Day of the Painter

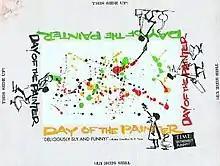
Promotional art by Tom Jung

Day of the Painter is a 1960 American short film directed by Robert P. Davis. It was filmed at Mamaroneck Harbor in Mamaroneck, NY.